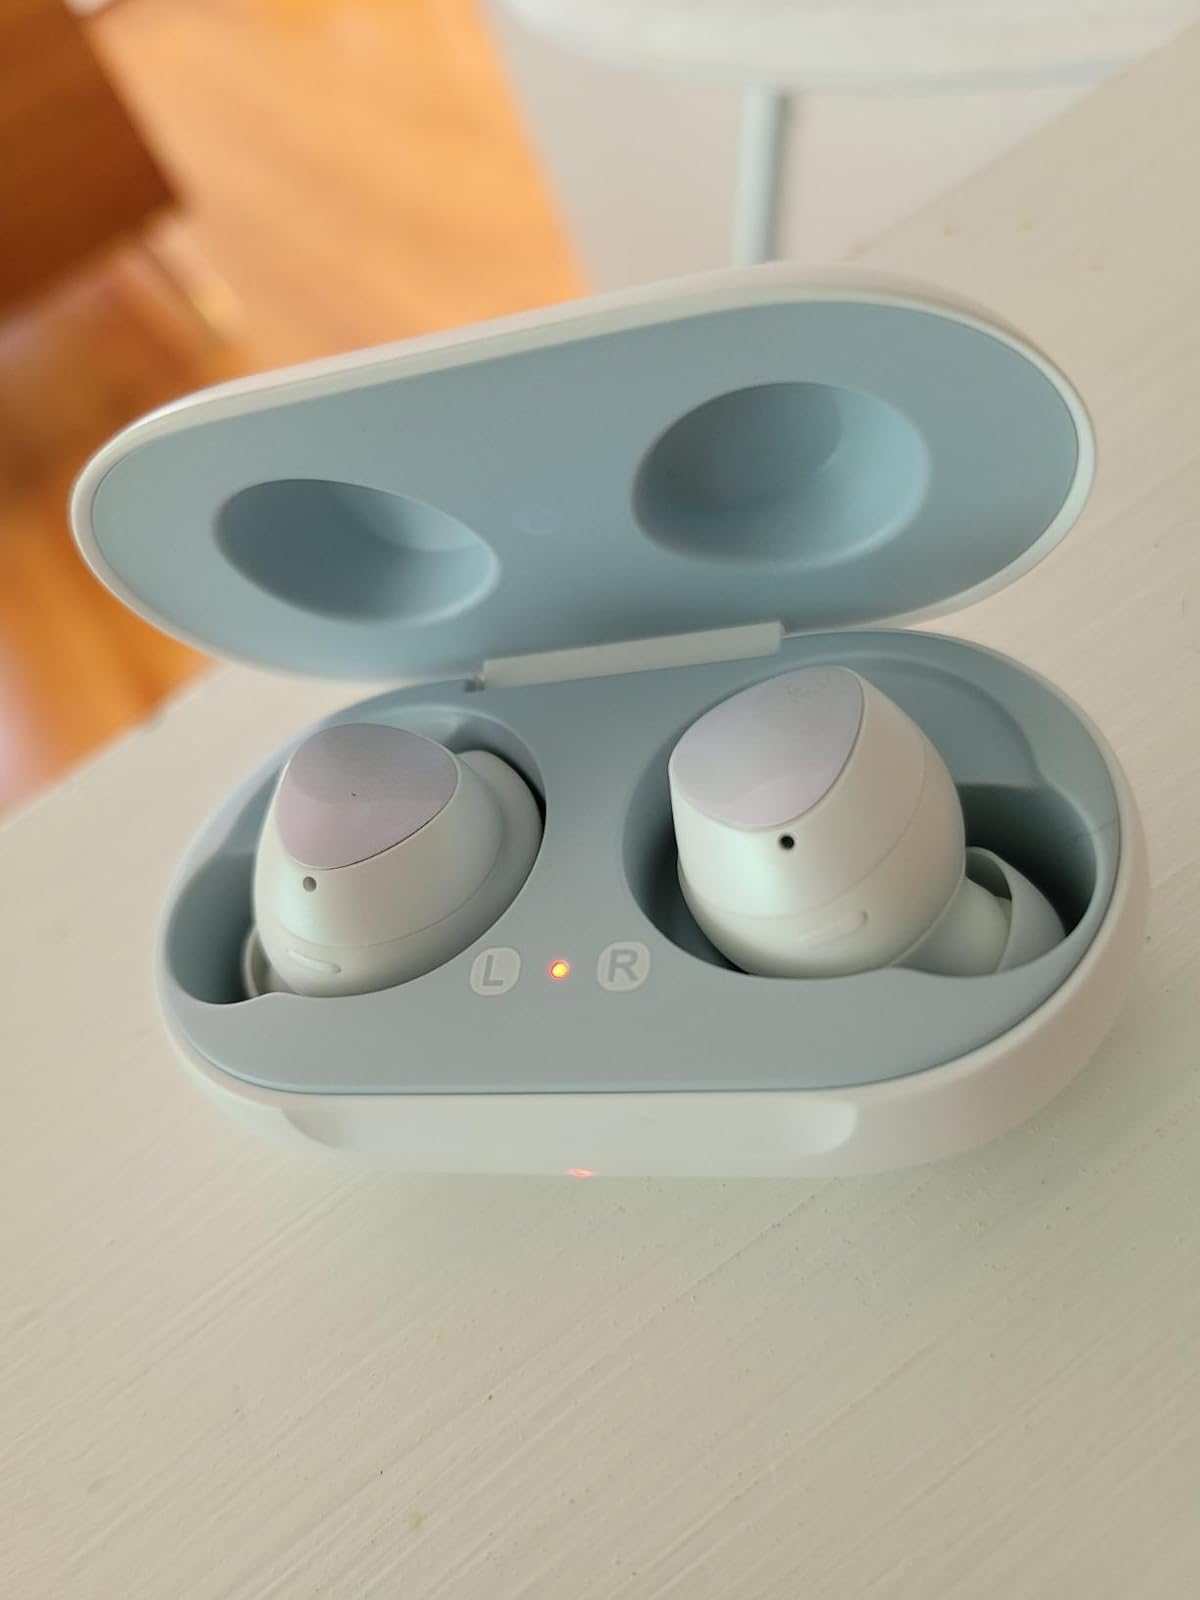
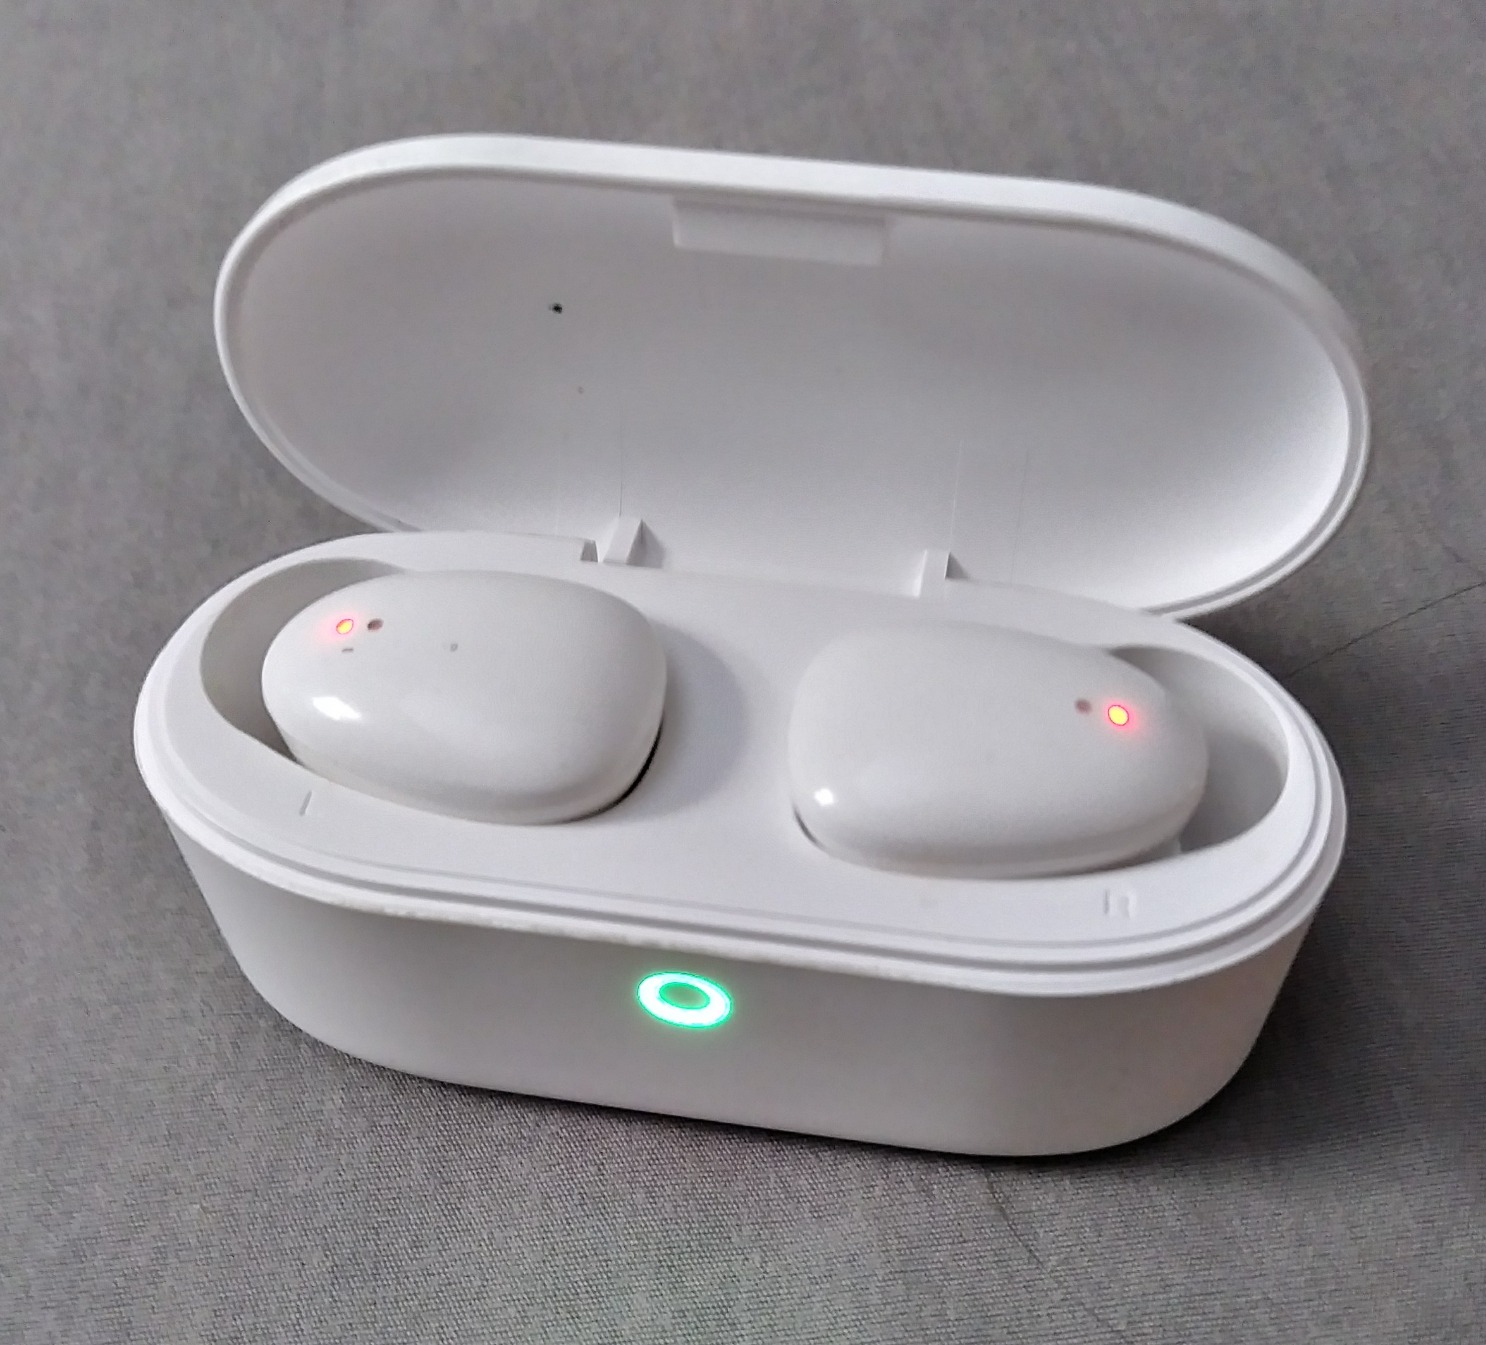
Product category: earbuds
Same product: no